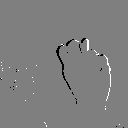
ASL letter: n